Heritage conservation in Hong Kong

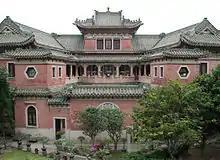
King Yin Lei was declared a monument in 2008 after media had reported that its owner had begun demolishing the building.

A territory-wide survey on historic buildings conducted by the Antiquities and Monuments Office (AMO) between 1996 and 2000 recorded some 8,800 buildings. A more detailed survey conducted between 2002 and 2004 focused on 1,444 buildings. In March 2005, a seven-member Expert Panel comprising historians and members of the Hong Kong Institute of Architects, Hong Kong Institute of Planners and Hong Kong Institute of Engineers was formed by the Antiquities Advisory Board (AAB) to assess the heritage value of these buildings. The assessment was completed on 19 March 2009. As part of this work, the AMO proposed changes in the grading of historic buildings: 212 buildings to be Grade I, 366 to be Grade II, and 576 to be Grade III, and no grading for the remaining 290 ones. Current grades may be increased, decreased or removed.